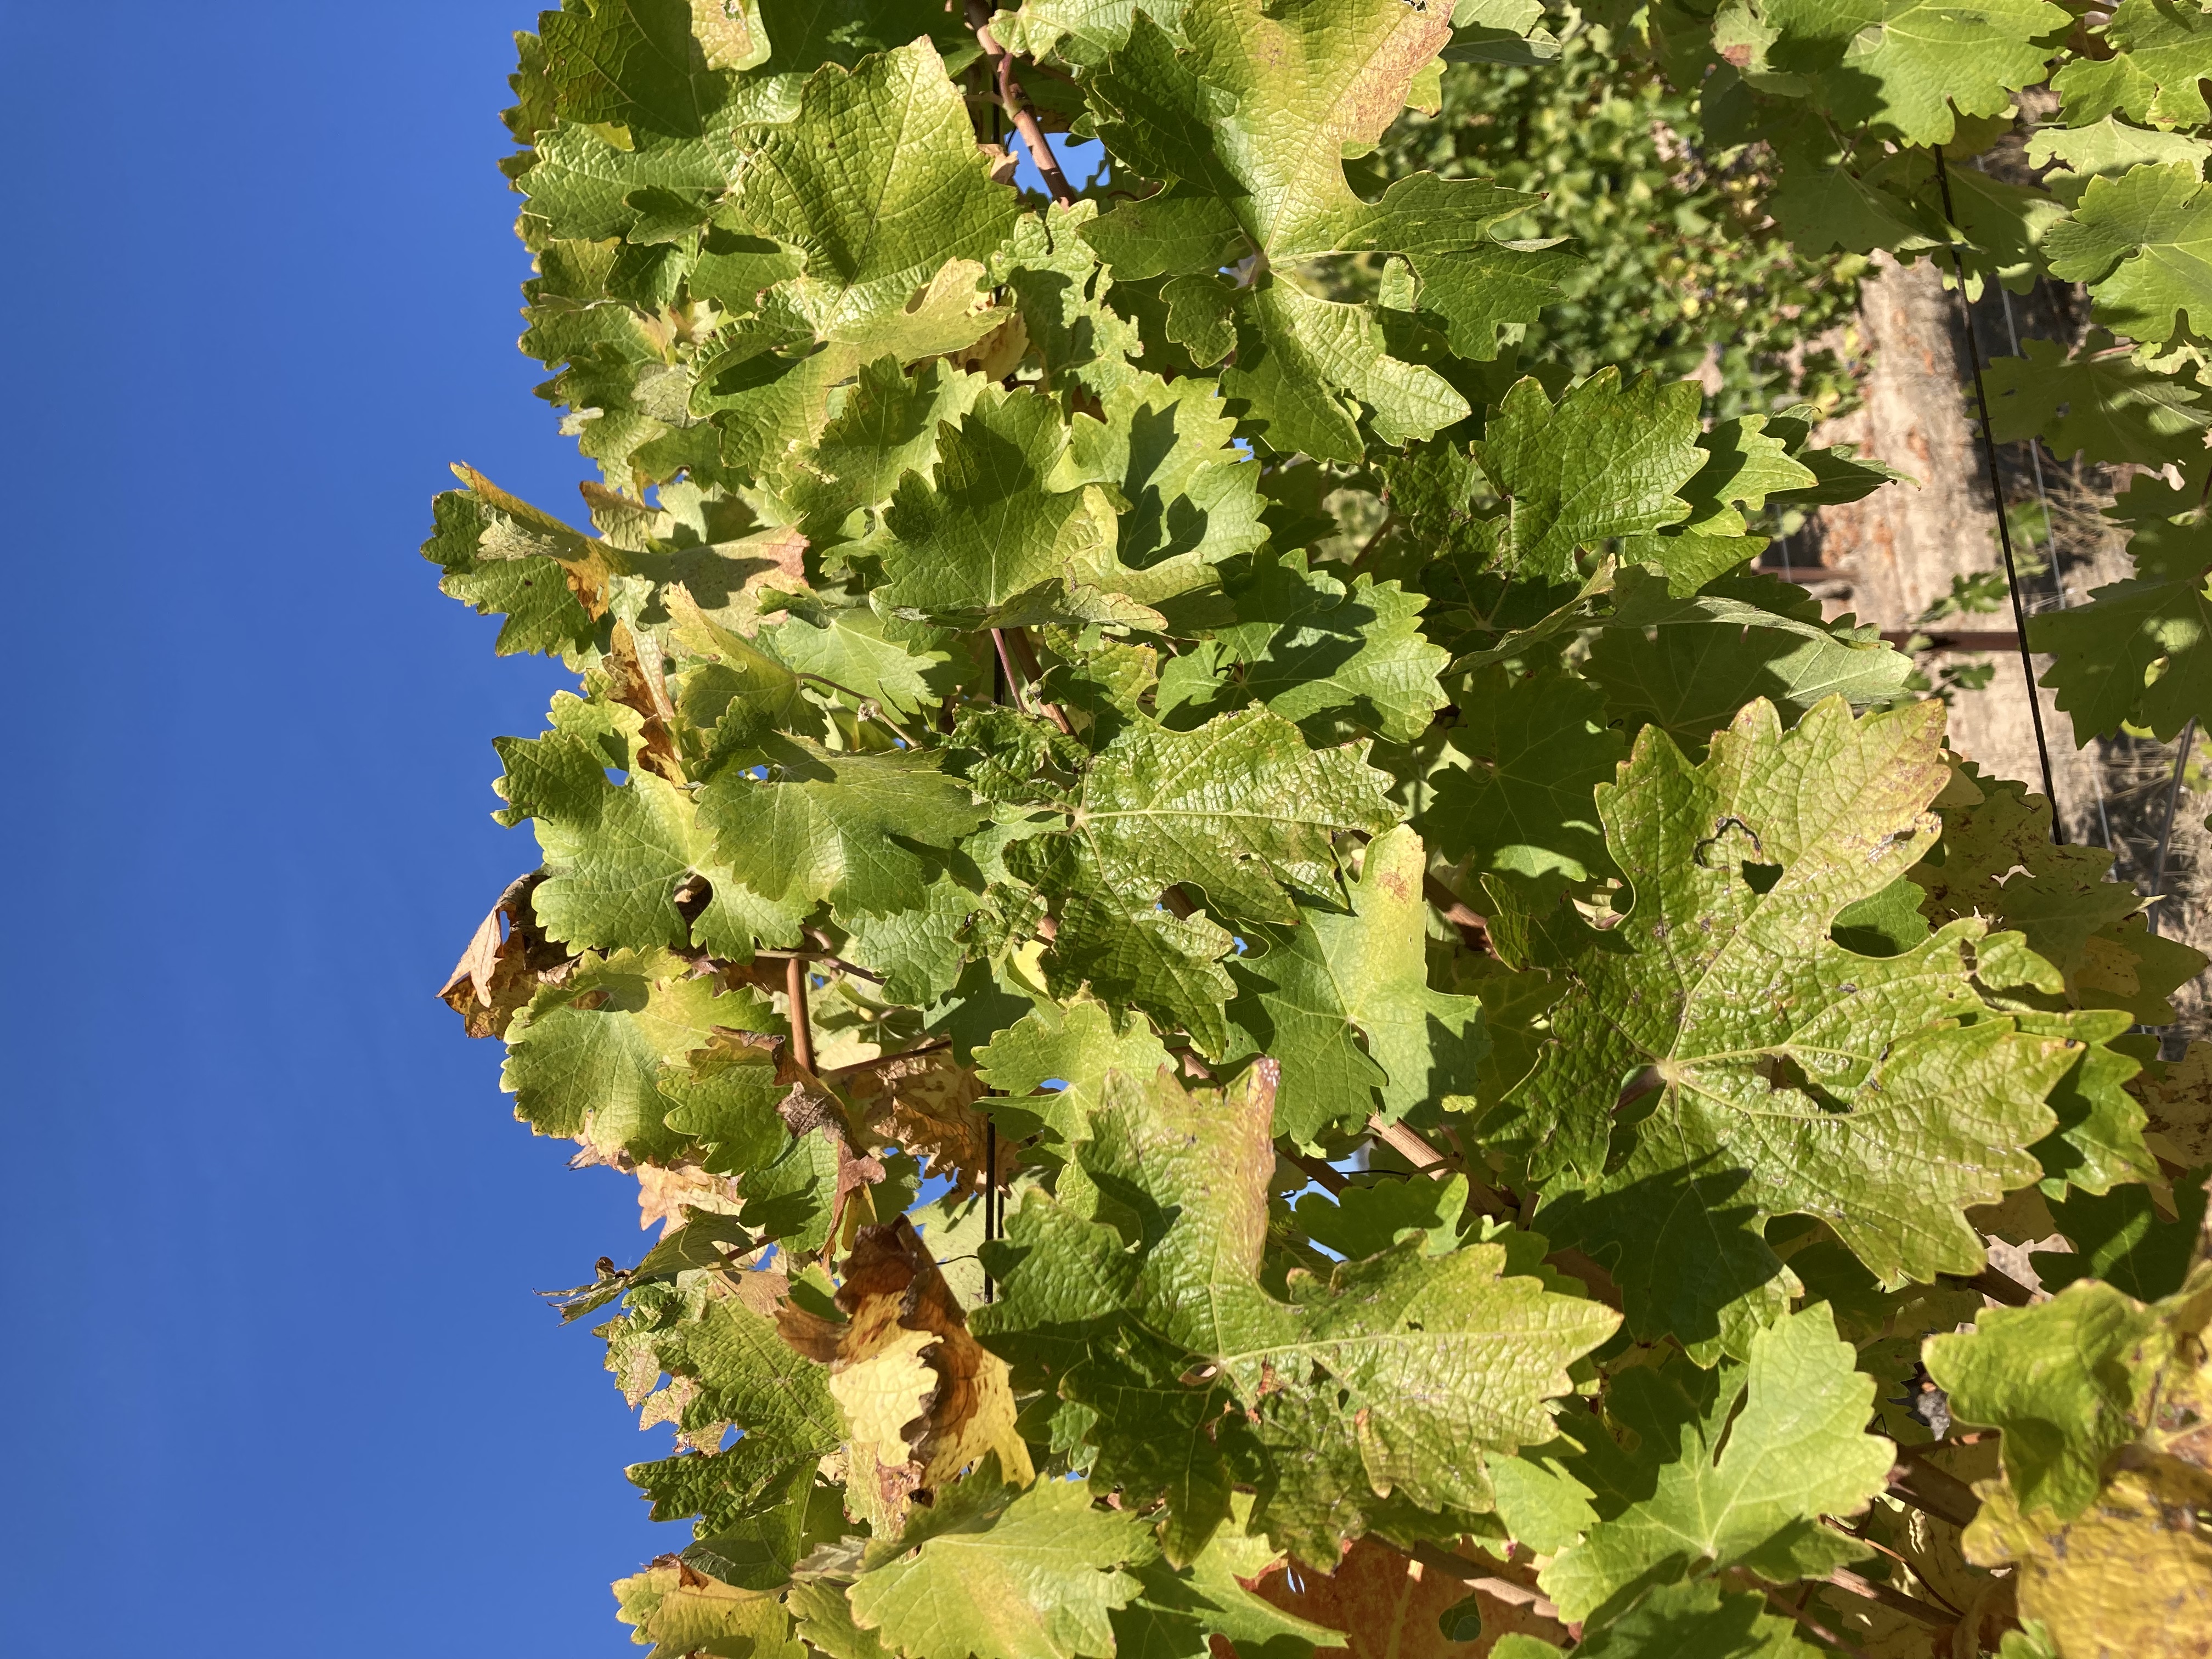
Label: No Virus